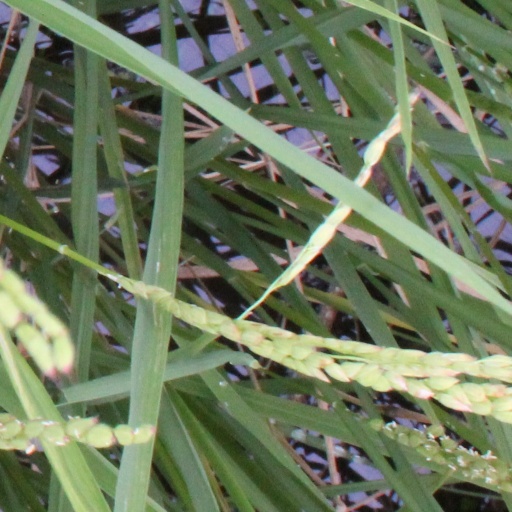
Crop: rice